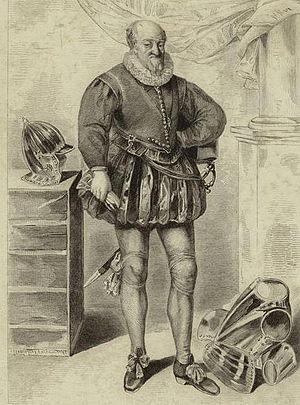
Martin Ruzé de Beaulieu, (1530-1613), Secrétaire d'État sous Henri III, Henri IV et Louis XIII.
Longjumeau est une commune française située à dix-neuf kilomètres au sud-ouest de Paris dans le département de l’Essonne, en région Île-de-France. Elle est le chef-lieu du canton de Longjumeau et le siège du doyenné de Longjumeau.